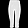
Label: Trouser